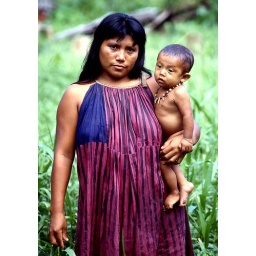
woman in striped dress with baby,